Robert H. Michel

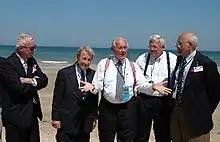
Michel and other members of Congress at Utah Beach in 2004

On January 18, 1989, outgoing president Ronald Reagan conferred upon him the Presidential Citizens Medal, the second highest civilian award given, making him the 7th recipient of the honor. On August 8, 1994, he was awarded the Presidential Medal of Freedom, the highest civilian award in the United States, by President Bill Clinton. He was one of the recipients of the first Congressional Distinguished Service Award in 2000, along with John Rhodes, Louis Stokes, and Don Edwards. This honor was created by then-Speaker Dennis Hastert and then-Minority Leader Dick Gephardt. In 2010, he was given the Schachman Award by the American Society for Biochemistry and Molecular Biology. The Society commended him for his post-congressional work in increasing public and congressional support for the National Institutes of Health which contributed to the doubling of the NIH's budget.